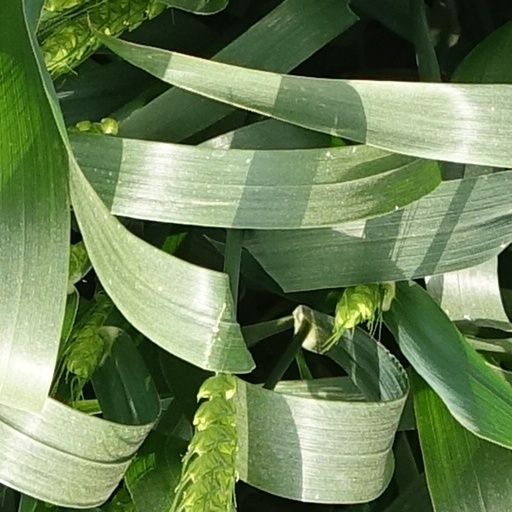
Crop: wheat